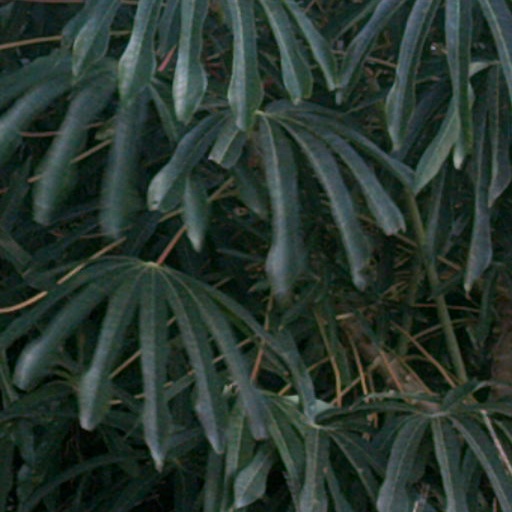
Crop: cassava